Rajmahal Traps

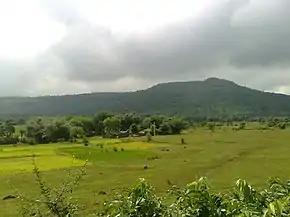
View of Rajmahal Hills

The Rajmahal Traps is a volcanic igneous province in Eastern India, covering the parts of Jharkhand, West Bengal and Meghalaya. The Rajmahal Hills of Jharkhand is the type area of this province. Multiple layers of solidified lava made the Rajmahal Traps which are dipping 2–5° towards the north-east. Individual layers vary in thickness from less than to more than .